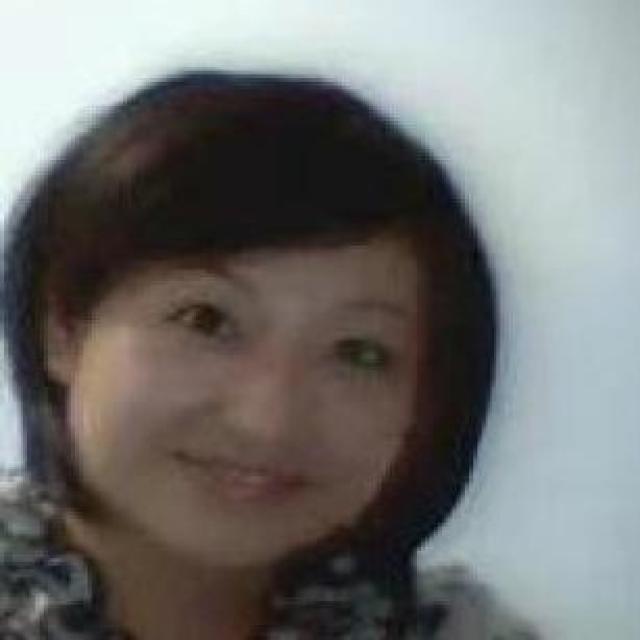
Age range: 21-44